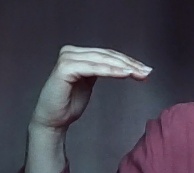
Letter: haa